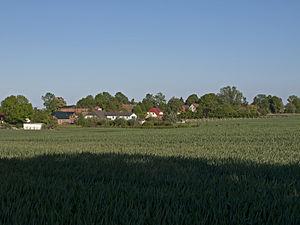
Penzin est une municipalité allemande du land de Mecklembourg-Poméranie-Occidentale et l'arrondissement de Rostock. En 2013, elle comptait 140 hab.